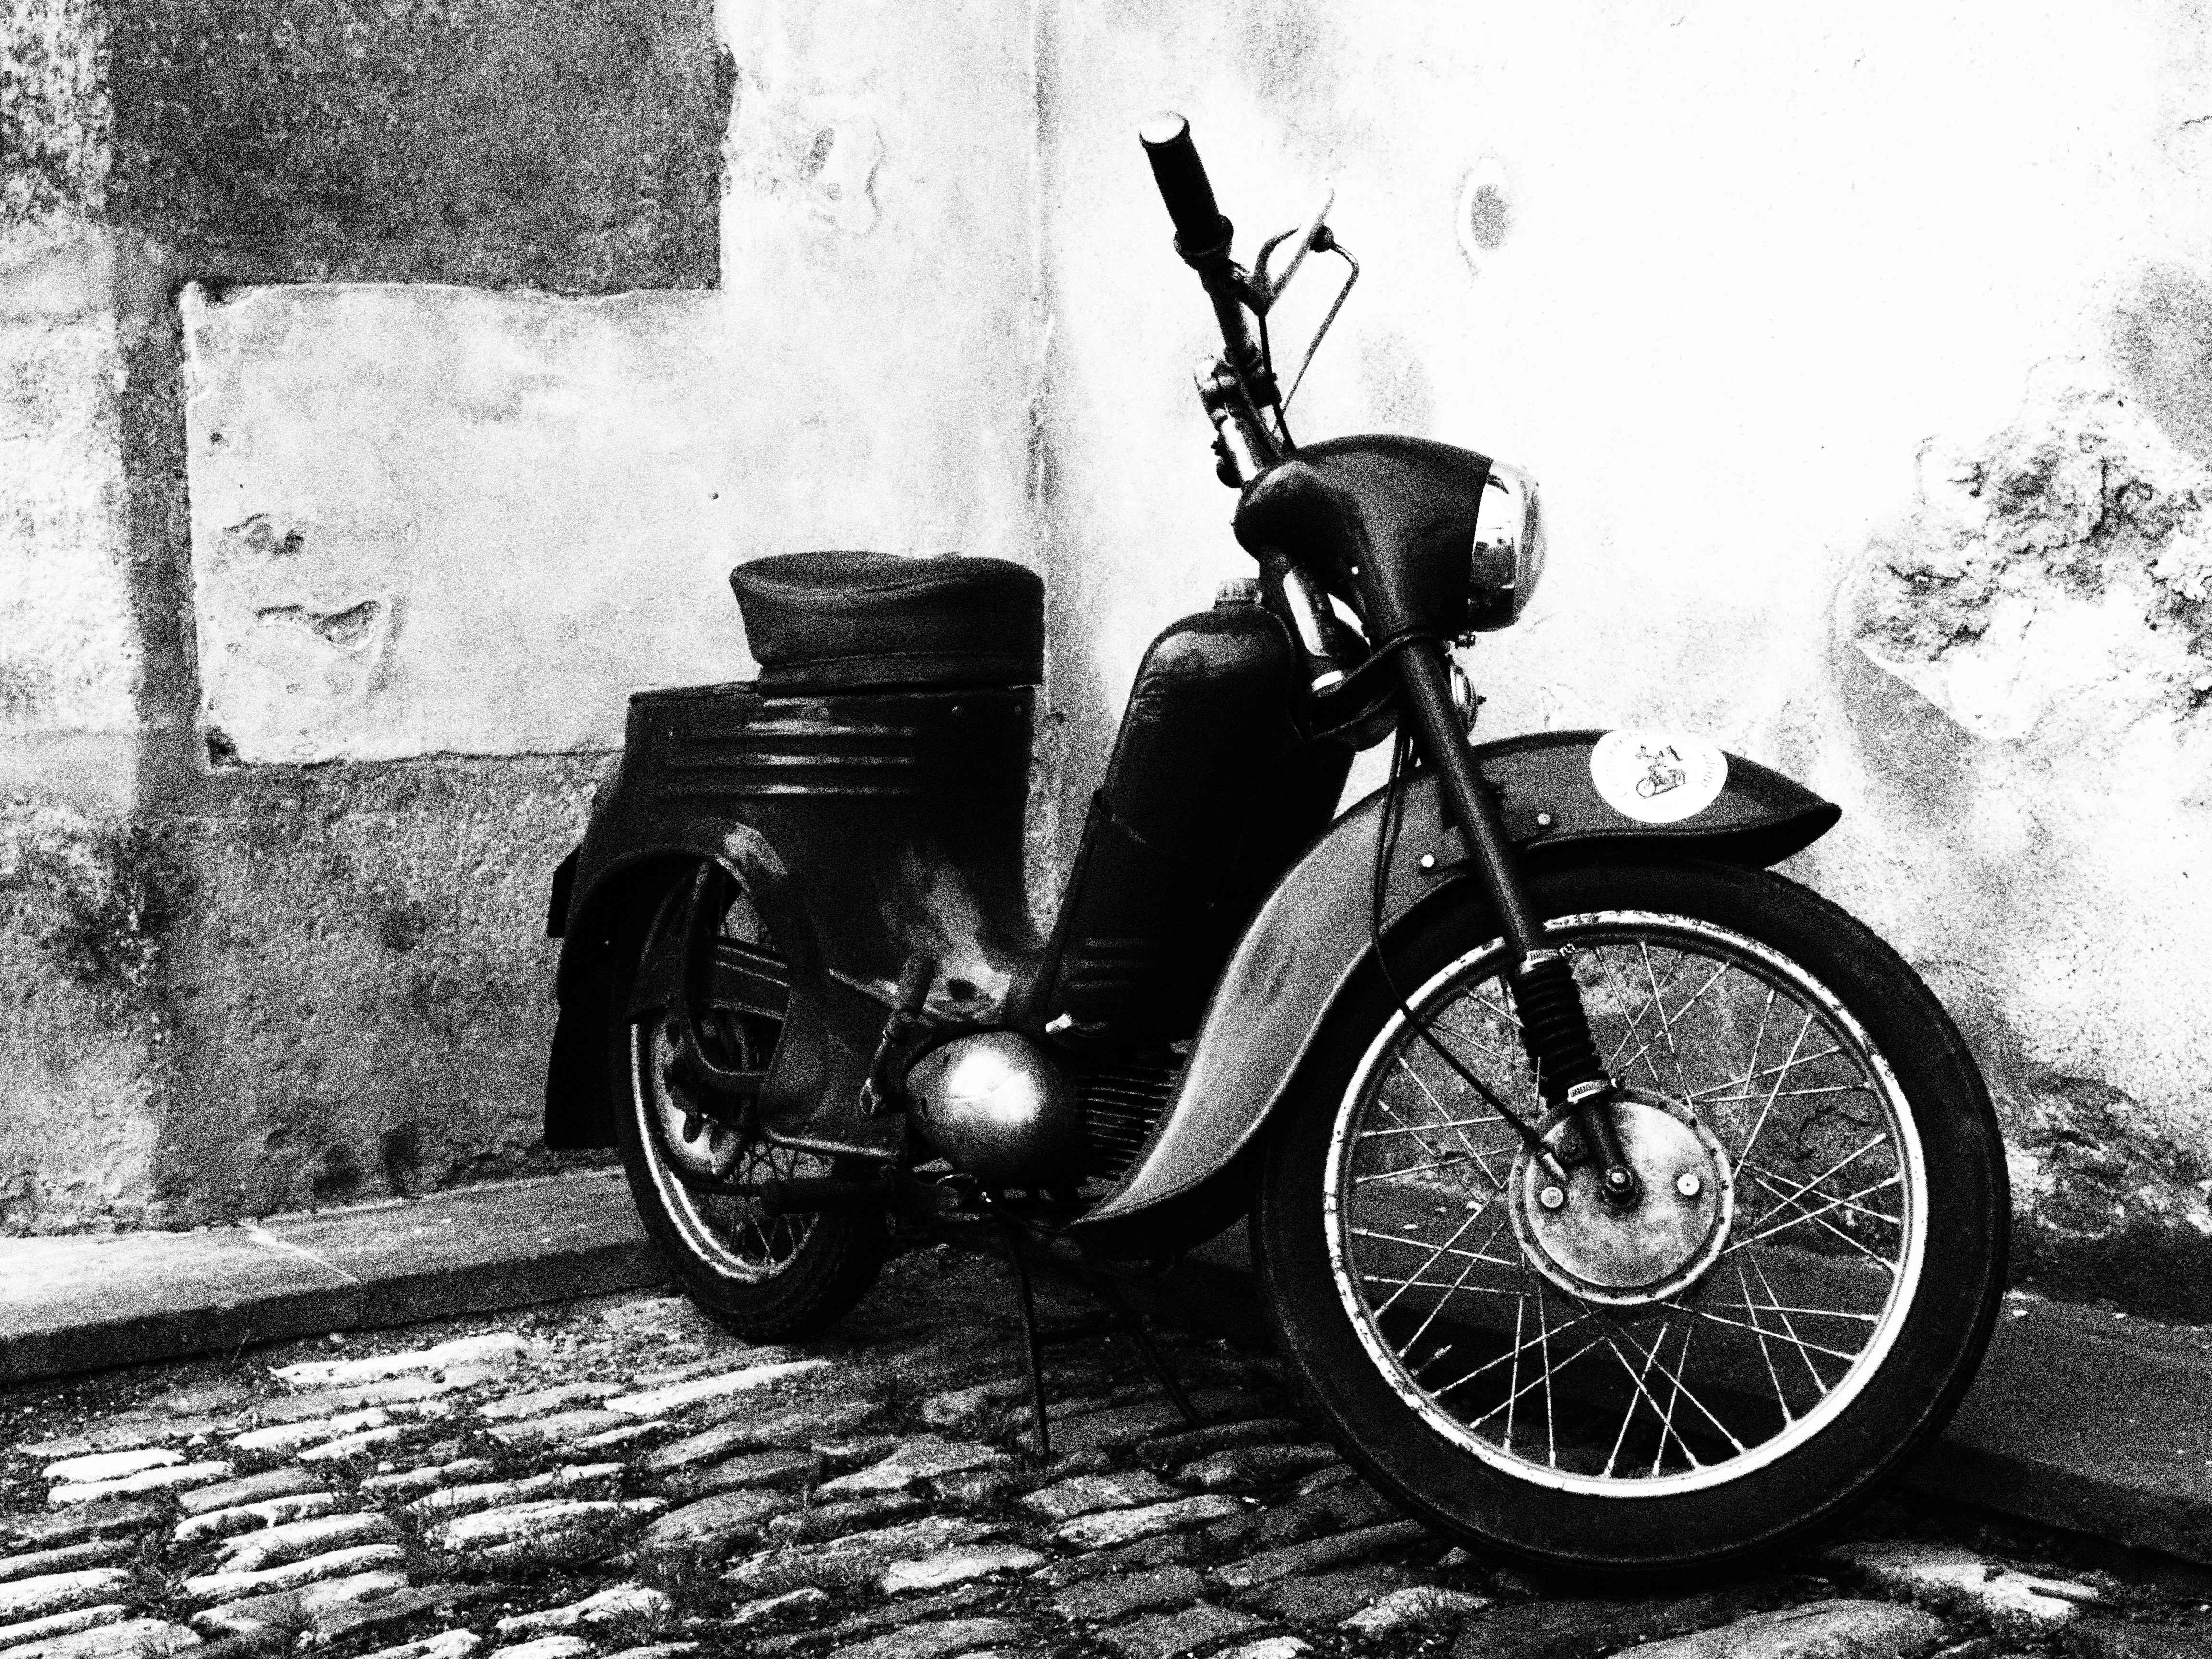
black and white, car, wheel, bicycle, vehicle, motorcycle, black, monochrome, cruiser, motorcycling, land vehicle, monochrome photography, automobile make